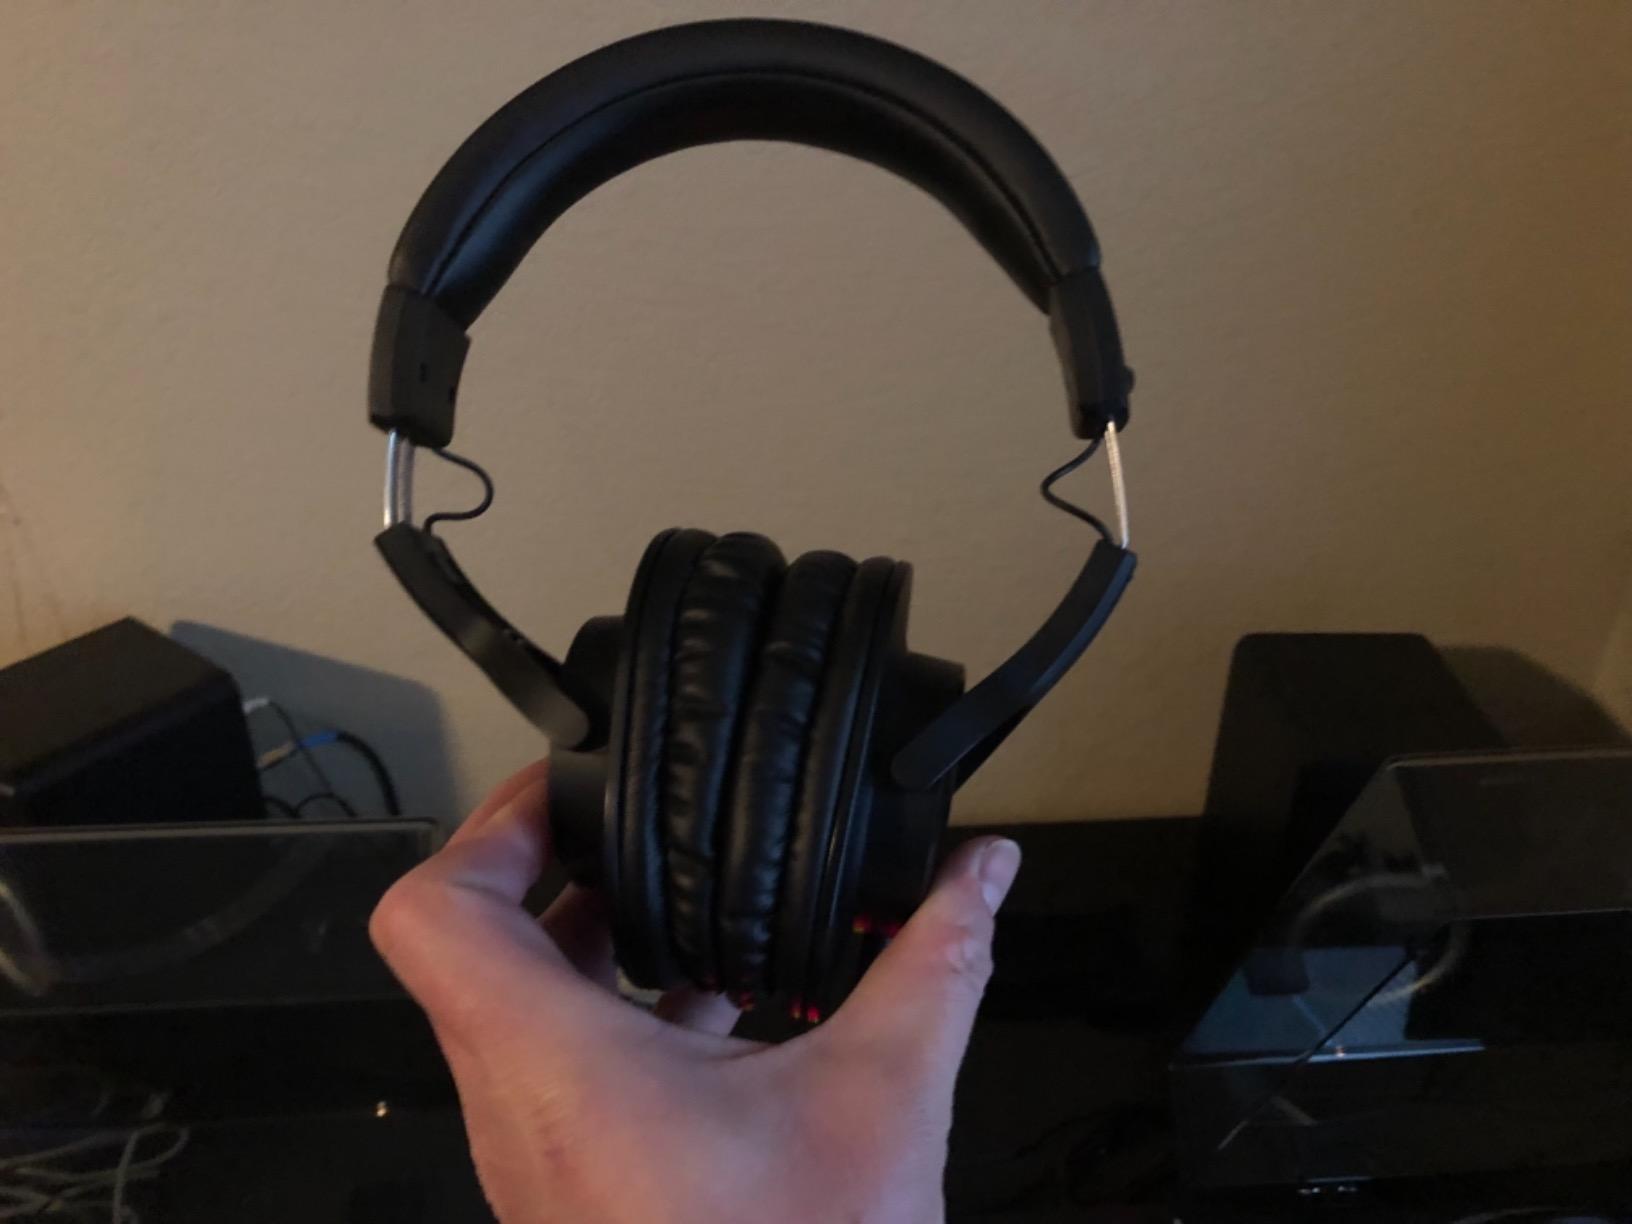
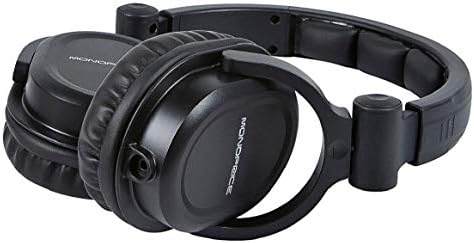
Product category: headphones
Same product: no